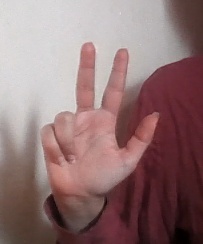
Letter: al